Thomas Luttrell (died 1571)

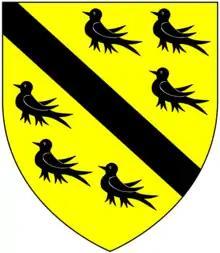
Arms of Luttrell: "Or, a bend between six martlets sable"

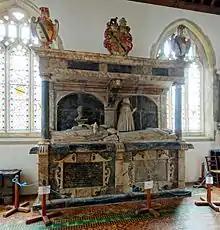
Monument in Dunster Church toThomas Luttrell (died 1571) of Dunster Castle and his wife, both recumbent effigies (left). To the right are shown Thomas's son George Luttrell (c.1560–1629) kneeling next to the recumbent effigy of his first wife, with his arms above centre quartering Hadley. Erected by George's son Thomas Luttrell (d.1644), whose arms impaling Popham are shown at top right

Thomas Luttrell (died 1571), of Dunster Castle in Somerset, feudal baron of Dunster, was a Member of Parliament for his family's newly enfranchised pocket borough of Minehead (two miles north-east of Dunster Castle), from 1563 to 1567 . He was Sheriff of Somerset in 1570–1.